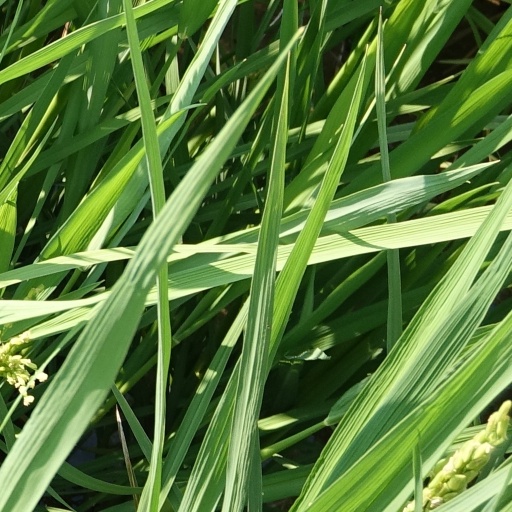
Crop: rice